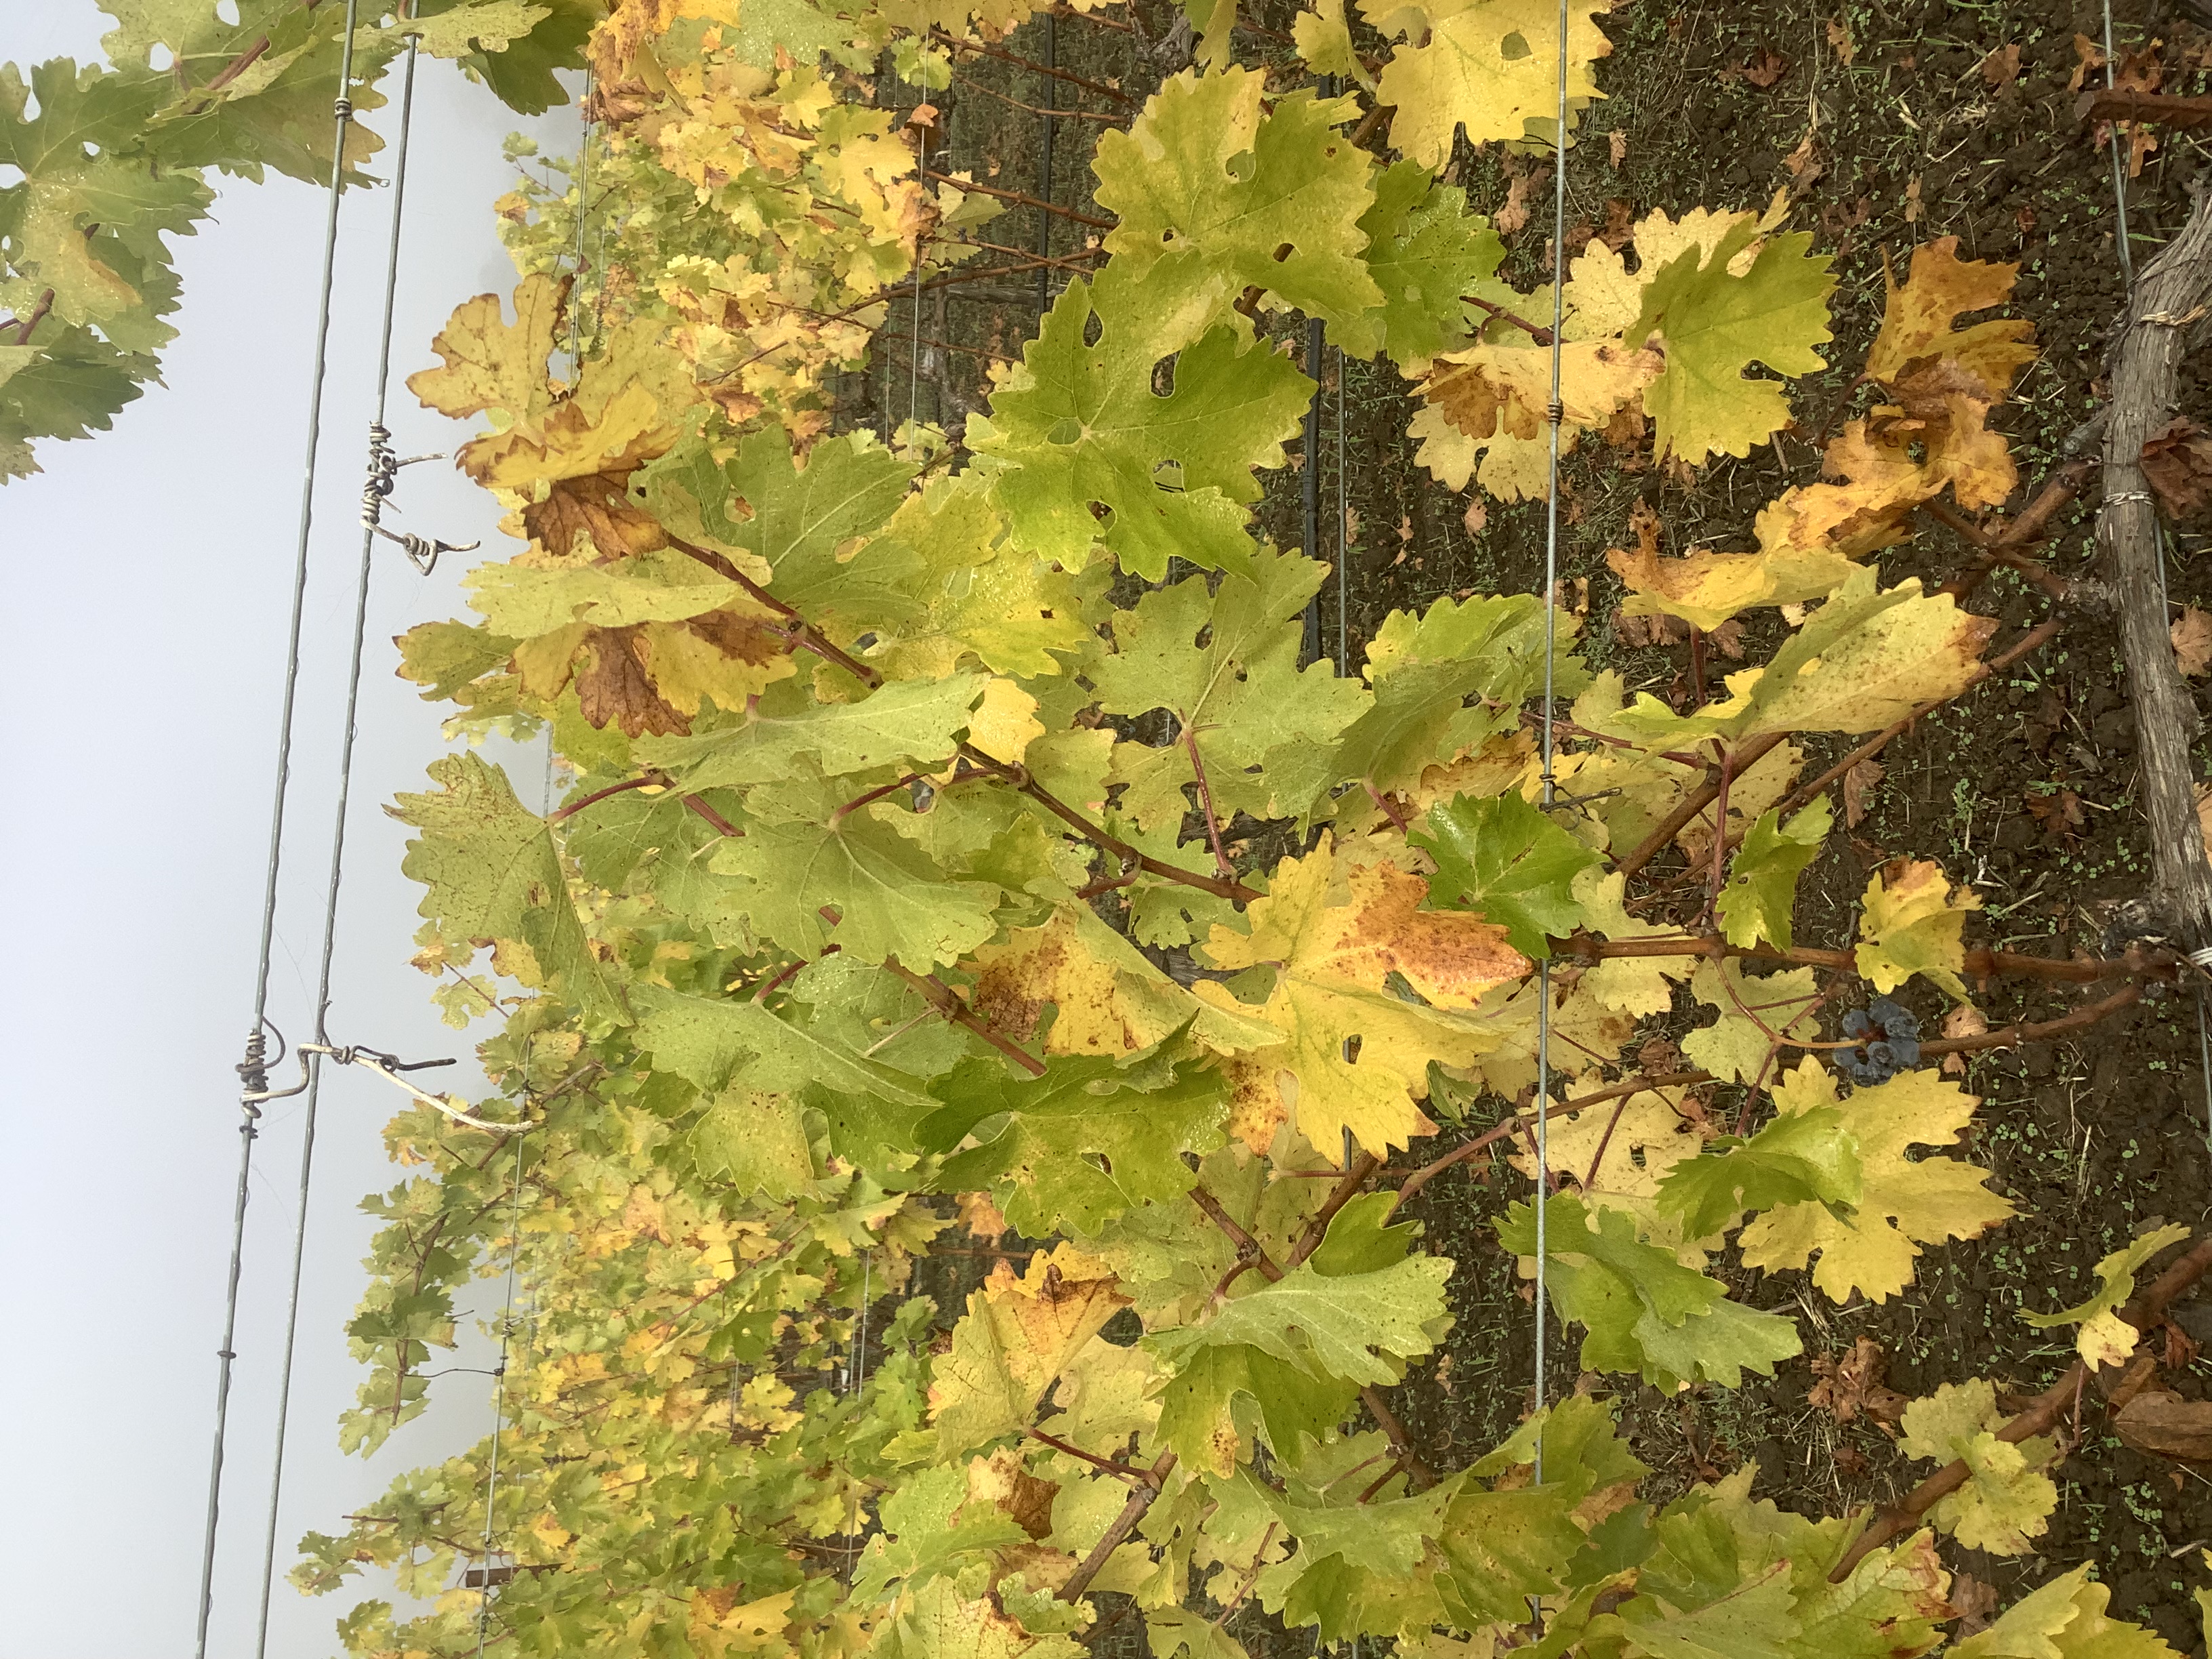
Label: No Virus